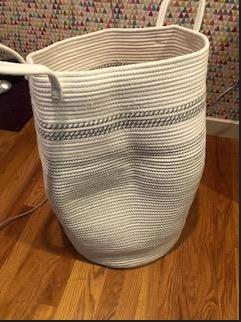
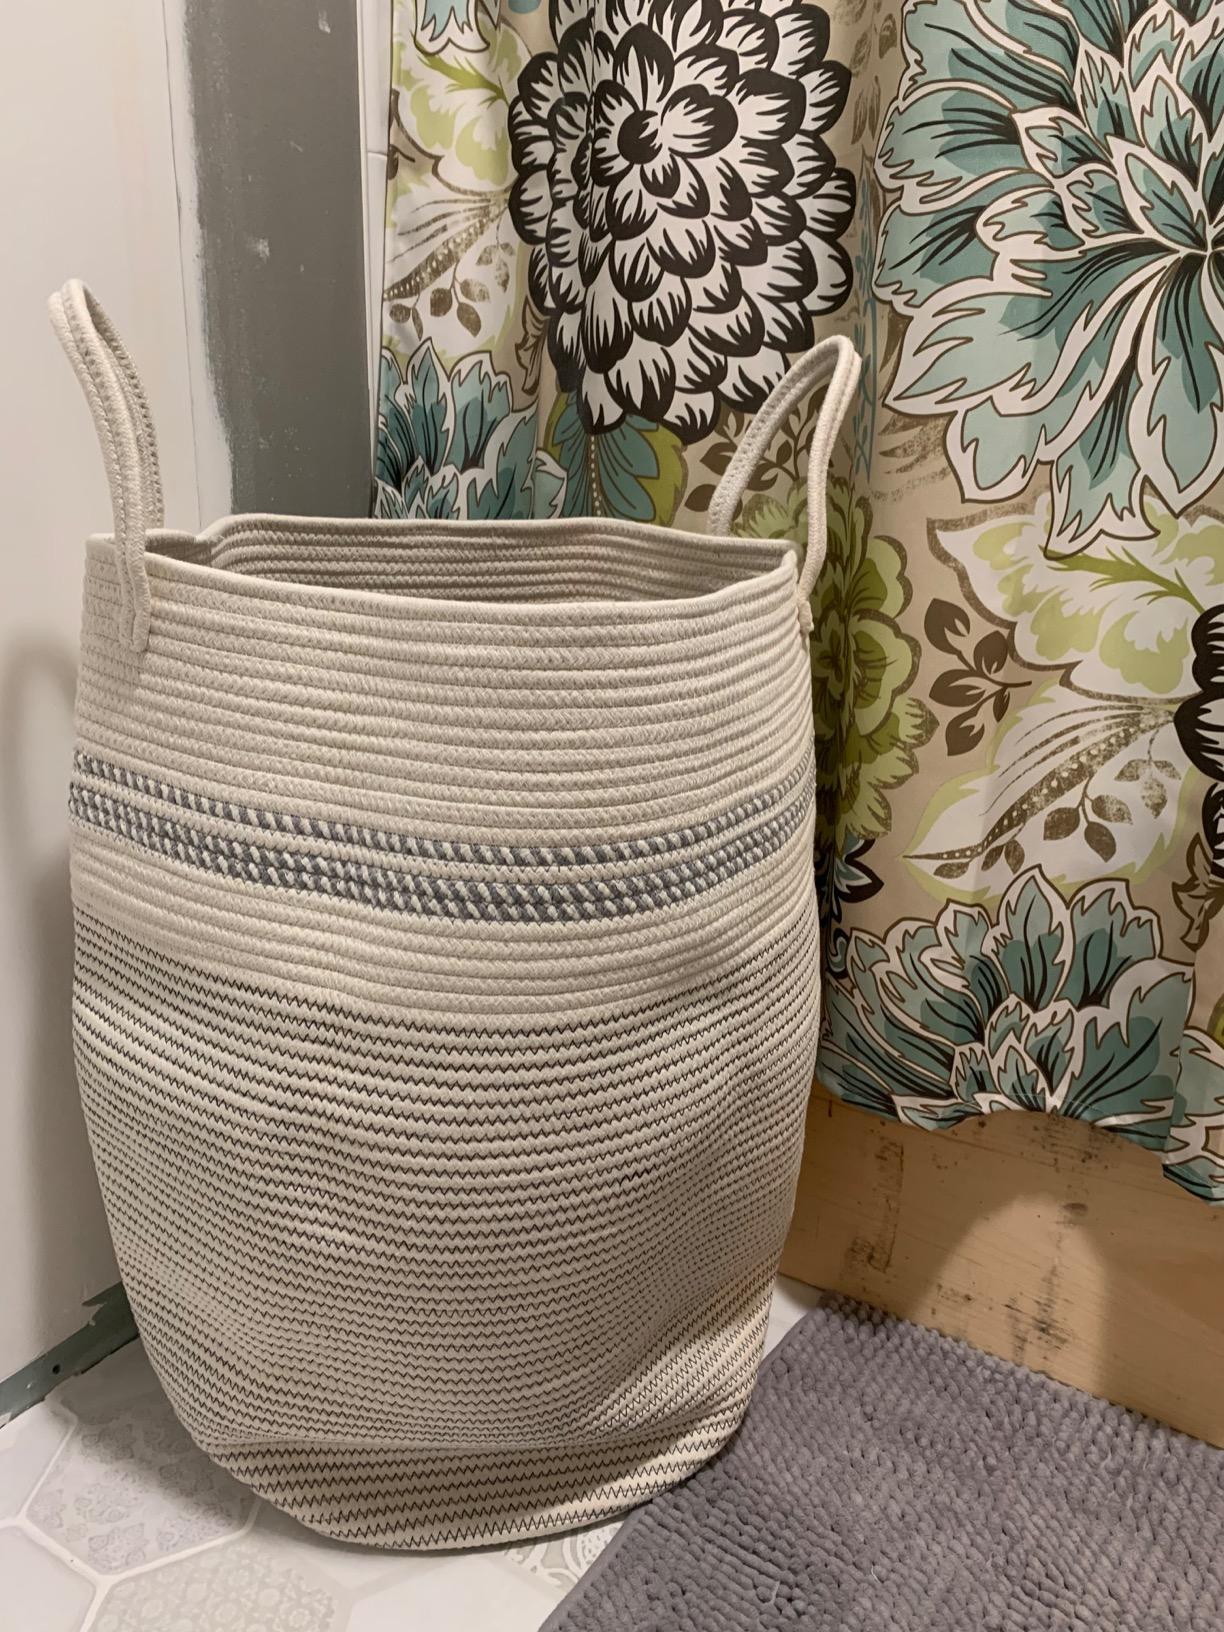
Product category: items_hamper
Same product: yes